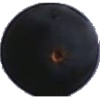
Label: blue_grape